Peter Fliesteden

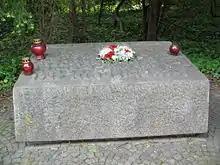
Memorial stone for Adolf Clarenbach and Peter Fliesteden in the Melaten-Friedhof

Peter Fliesteden (date of birth unknown; died 28 September 1529) was condemned to be burnt at the stake at Melaten near Cologne, as one of the first Protestant martyrs of the Reformation on the Lower Rhine in Germany. He was born in a tiny place also called Fliesteden (now part of Bergheim, Rhein-Erft-Kreis) on an unknown date.